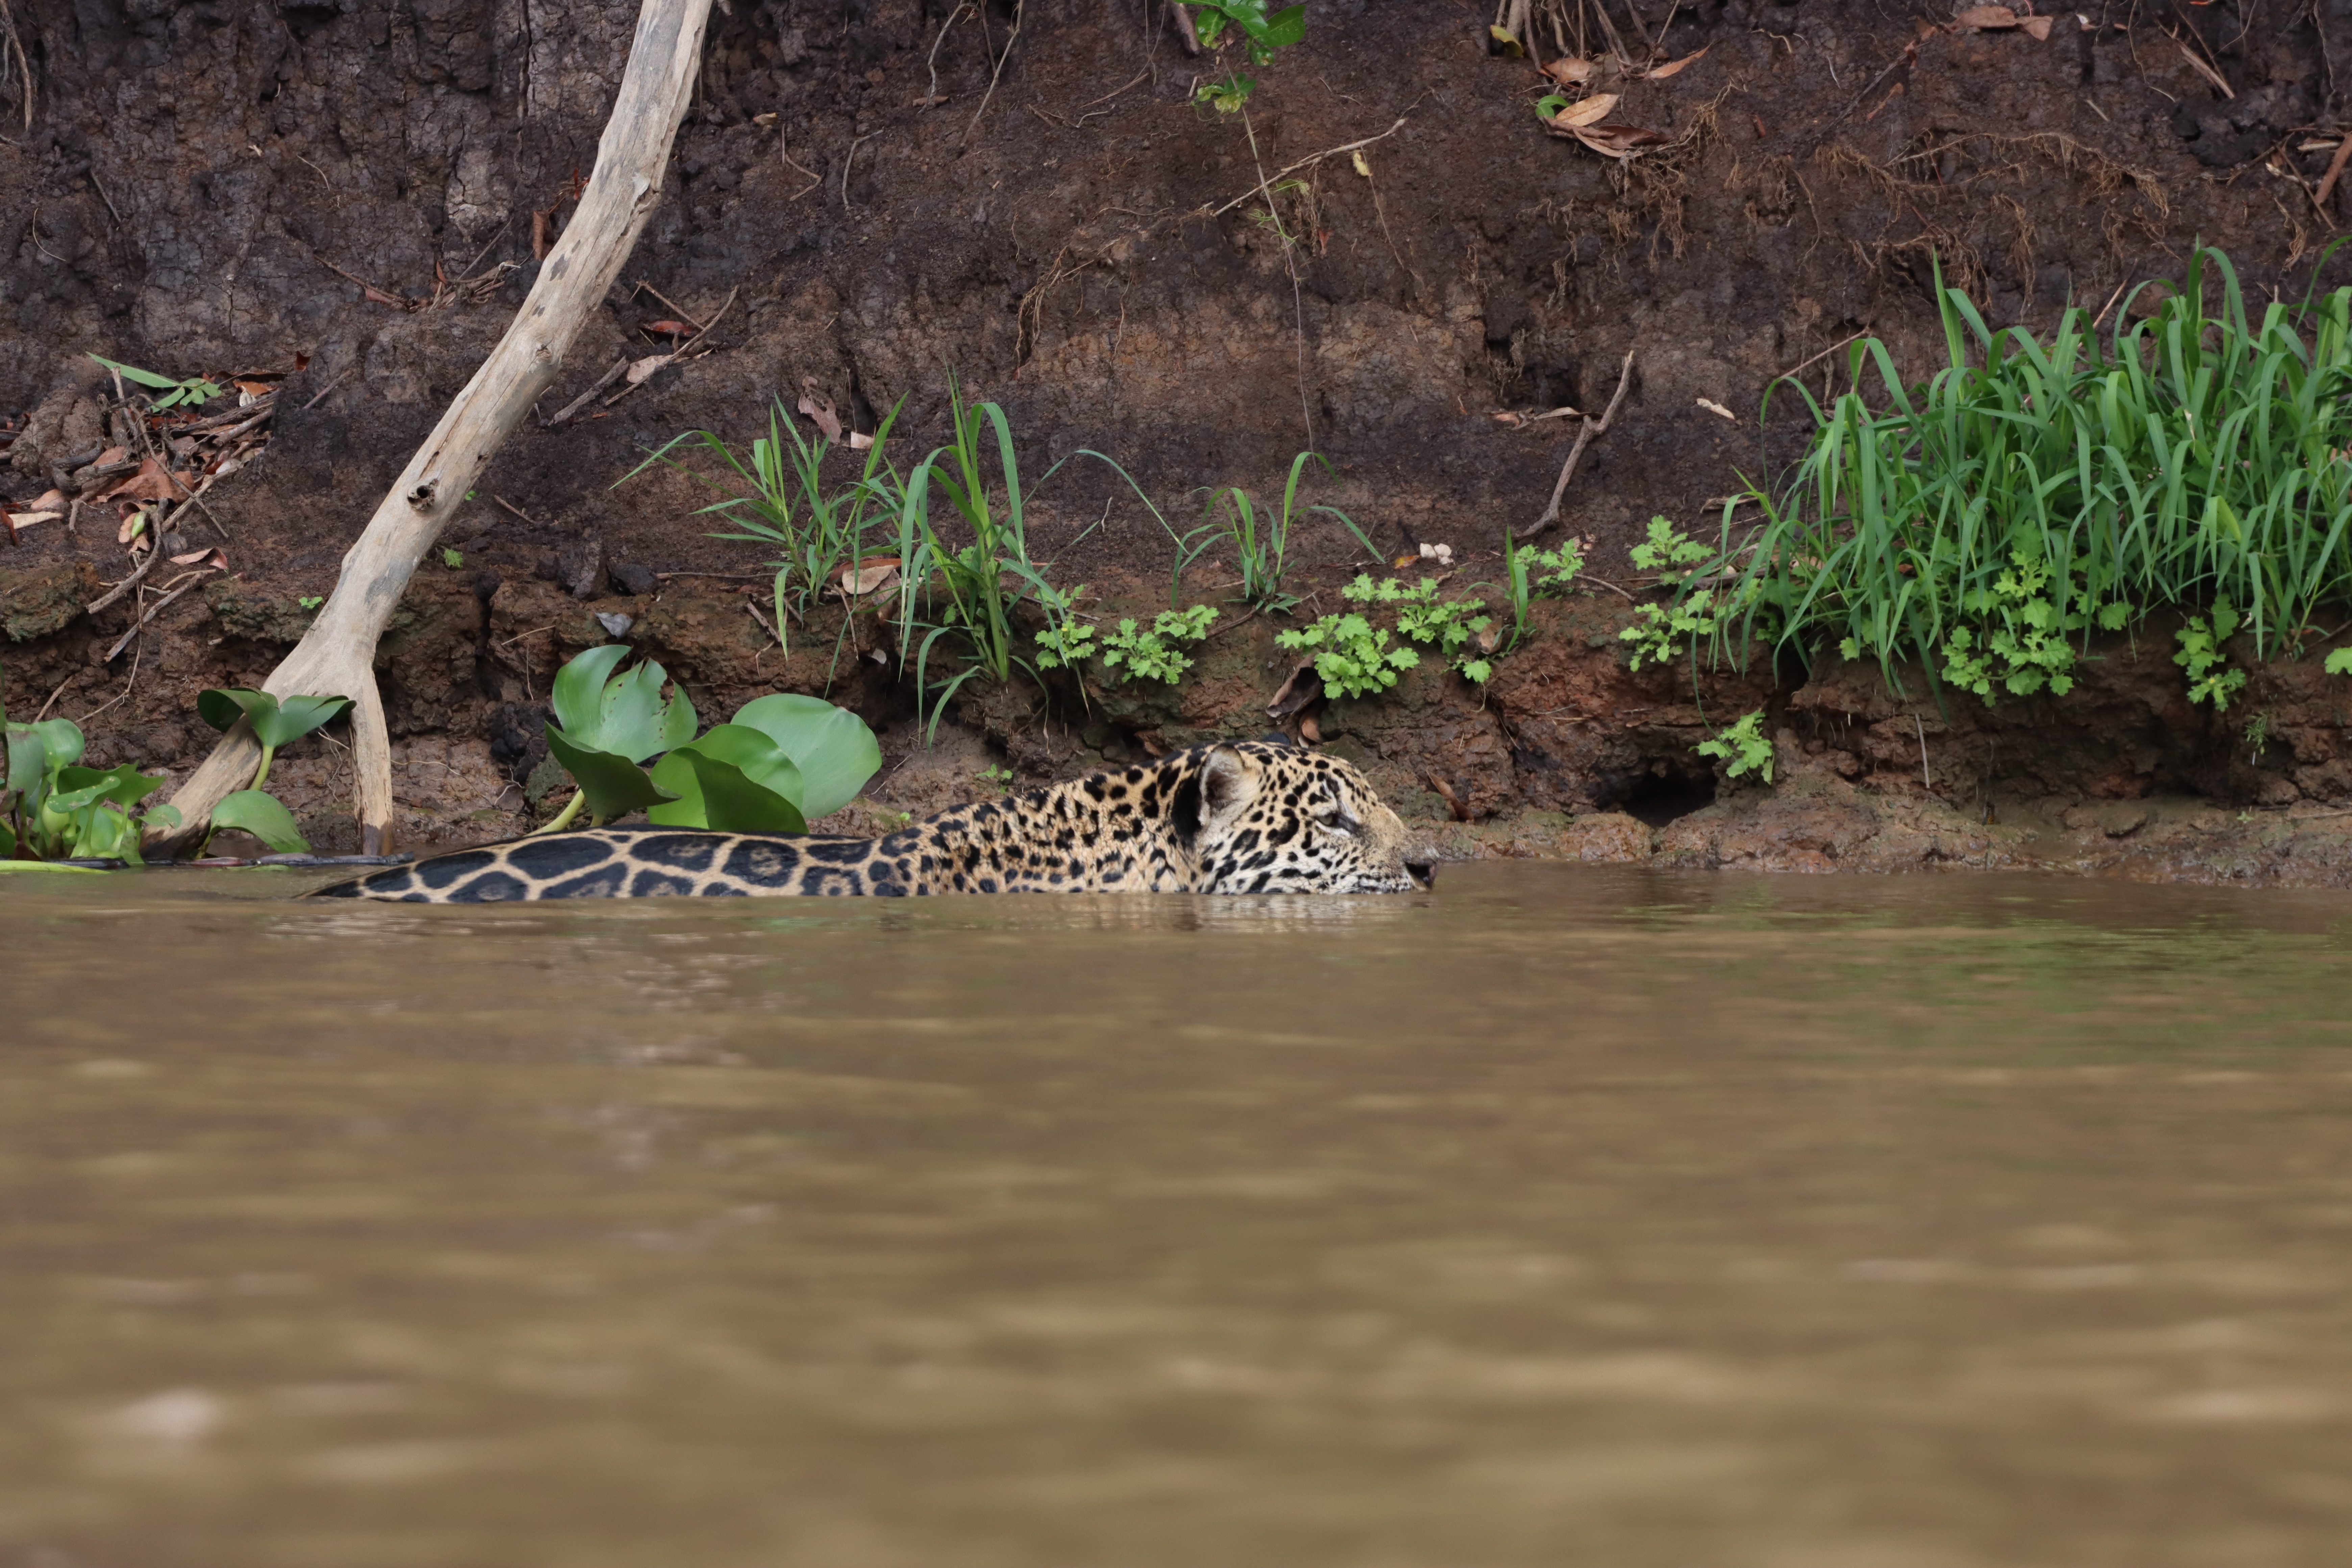
Jaguar: Ti